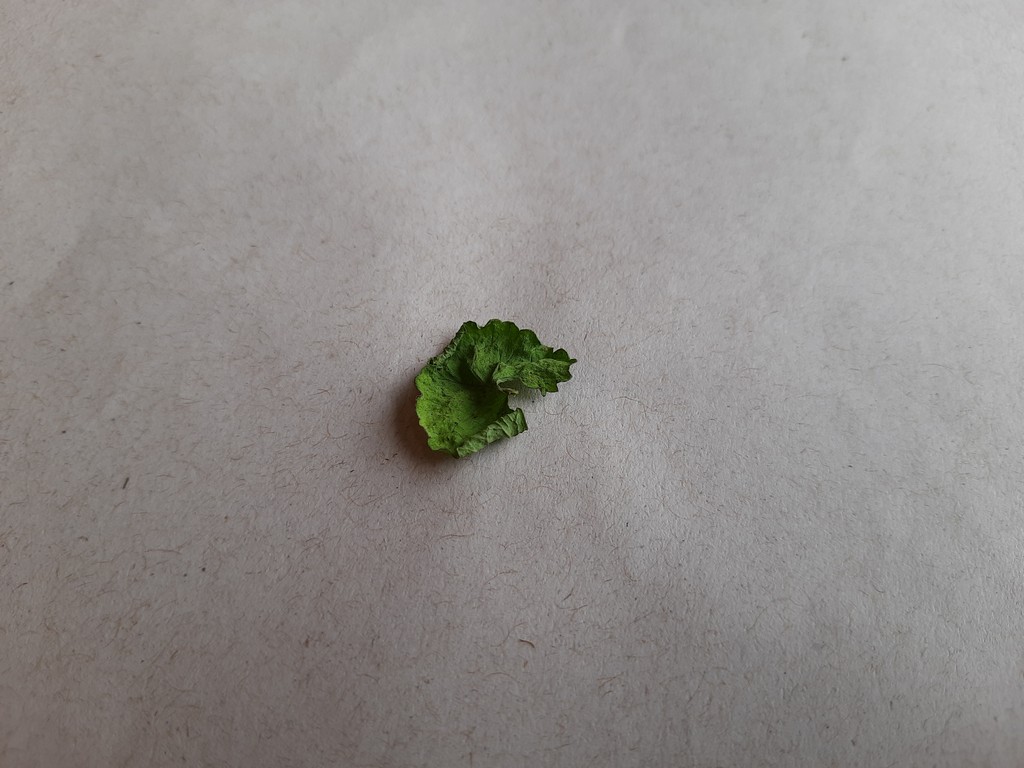
Label: Dried